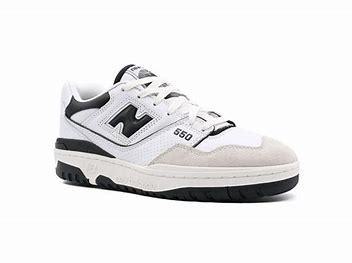
Brand: New
Model: Balance New Balance 550